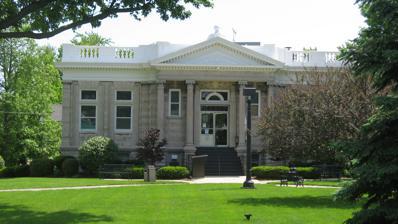
Building: Union City Public Library
Country: United States of America
Year built: 1905
United States historic place Union City Public Library U.S. National Register of Historic Places Union City Public Library, May 2010 Show map of Indiana Show map of the United States Location 408 N. Columbia St., Union City, Indiana Coordinates 40°12′6″N 84°48′30″W / 40.20167°N 84.80833°W / 40.20167; -84.80833 Area 1.8 acres (0.73 ha) Built 1904 ( 1904 ) Architect Wright and Duncan firm, of Anderson, Indiana; Building Contractor: Steele, J.M, of Union City, Indiana Architectural style Classical Revival NRHP reference No. 04000631 Added to NRHP June 22, 2004 Union City Public Library is a historic Carnegie library building located at Union City , Randolph County, Indiana .  A grant request application was sent to Andrew Carnegie in the Fall of 1903, announcement  for the approval of the grant was received in Union City in early December 1903, construction bids were taken in early 1904, ground was broken and foundation construction was started in early June 1904, and the building was completed and the library's collection installed in May, 1905, in time for a public grand opening and celebration held on June 8, 1905. The structure, of which the final design was approved by Carnegie, is a Classical Revival style Indiana limestone building with an upper main floor, and a former basement storage area which has been converted over for a youth services library and programing.  Its design features a wooden pediment supported by four Corinthian order limestone columns and a wood balustrade .  Its construction was funded by a $10,000 grant from the Carnegie Foundation . This building was added to the National Register of Historic Places in 2004, and still contains an active public library , one of five library systems in Randolph County. See also List of Carnegie libraries in Indiana References